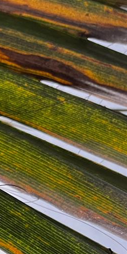
Label: Manganese Deficiency